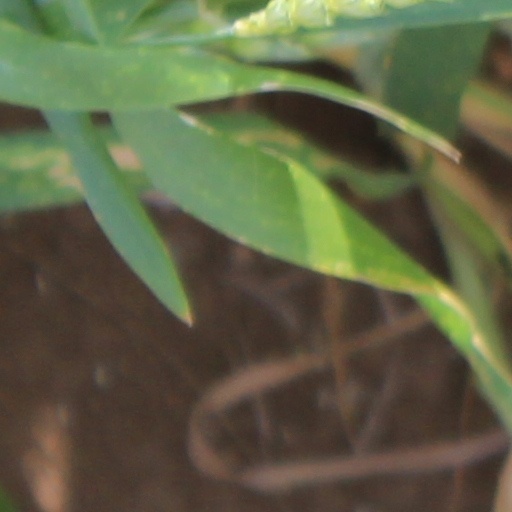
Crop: wheat